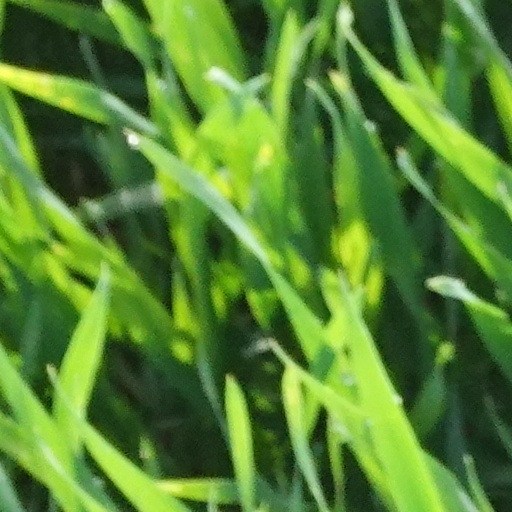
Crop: wheat